Saint-Bois

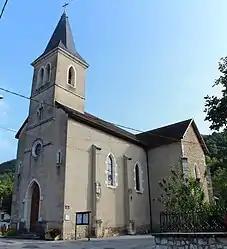
Église St Baudille

Saint-Bois is a former commune in the Ain department in eastern France. On 1 January 2016, it was merged into the new commune Arboys en Bugey.